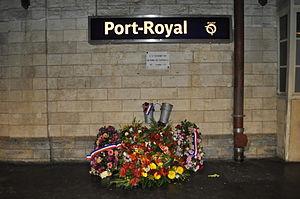
Plaque ""A la mémoire des victimes de l'attentat du 3 décembre 1996"" à la gare de Port Royal. La plaque est fleurie tous les ans."
L'attentat du RER B à Port-Royal s’est déroulé le 3 décembre 1996 à Paris.